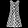
Label: Dress